Centerlock wheel

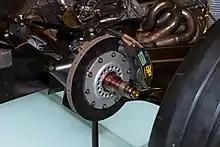
A modern centerlock hub on a McLaren MP4/14 Formula One car

Starting with the introduction of the type by Rudge-Whitworth in the early 1900s, centerlocking hub systems were of the "knock-off" (also known as "knock-on") type. These consist of a shaft at the hub, with an external screw thread, a straight external spline section and a tapered interface at the hub base. The wheel centers have internal splines and a matching taper to align and center them on the hub. The wheels are fastened to the hub by means of a winged, threaded nut, called a "knock-off" or "spinner." Usually, this will feature right-hand threads on the left side of the vehicle, and left-hand threads (rotate clockwise to remove) on the vehicle's right side so the screw-on spinner would stay tightened as the auto was in forward motion. This nut is tightened and loosened by means of hammer strikes to the wings, leading to the name "knock-off." A heavy hammer made of a soft metal such as copper or lead was usually used for this purpose. Instructions for proper installation force vary, but overtightening of the mechanism should be avoided as it can distort the matching tapers on hub and wheel, leading to spline damage, excess play in the mechanism and/or difficulty of wheel removal and installation. Following the introduction of safety regulations in the late 1960s which forbade the winged spinner nuts, many manufacturers used the same basic mechanism with a hex nut.